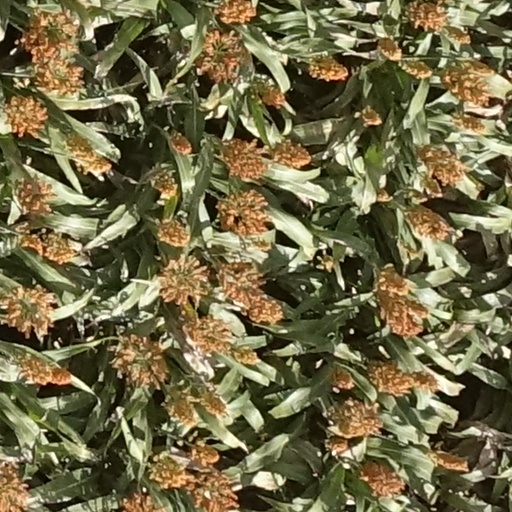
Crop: sorghum